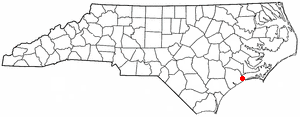
Swansboro est une ville américaine située dans le comté d'Onslow dans l'État de Caroline du Nord. En 2010, sa population était de 2 663 habitants.